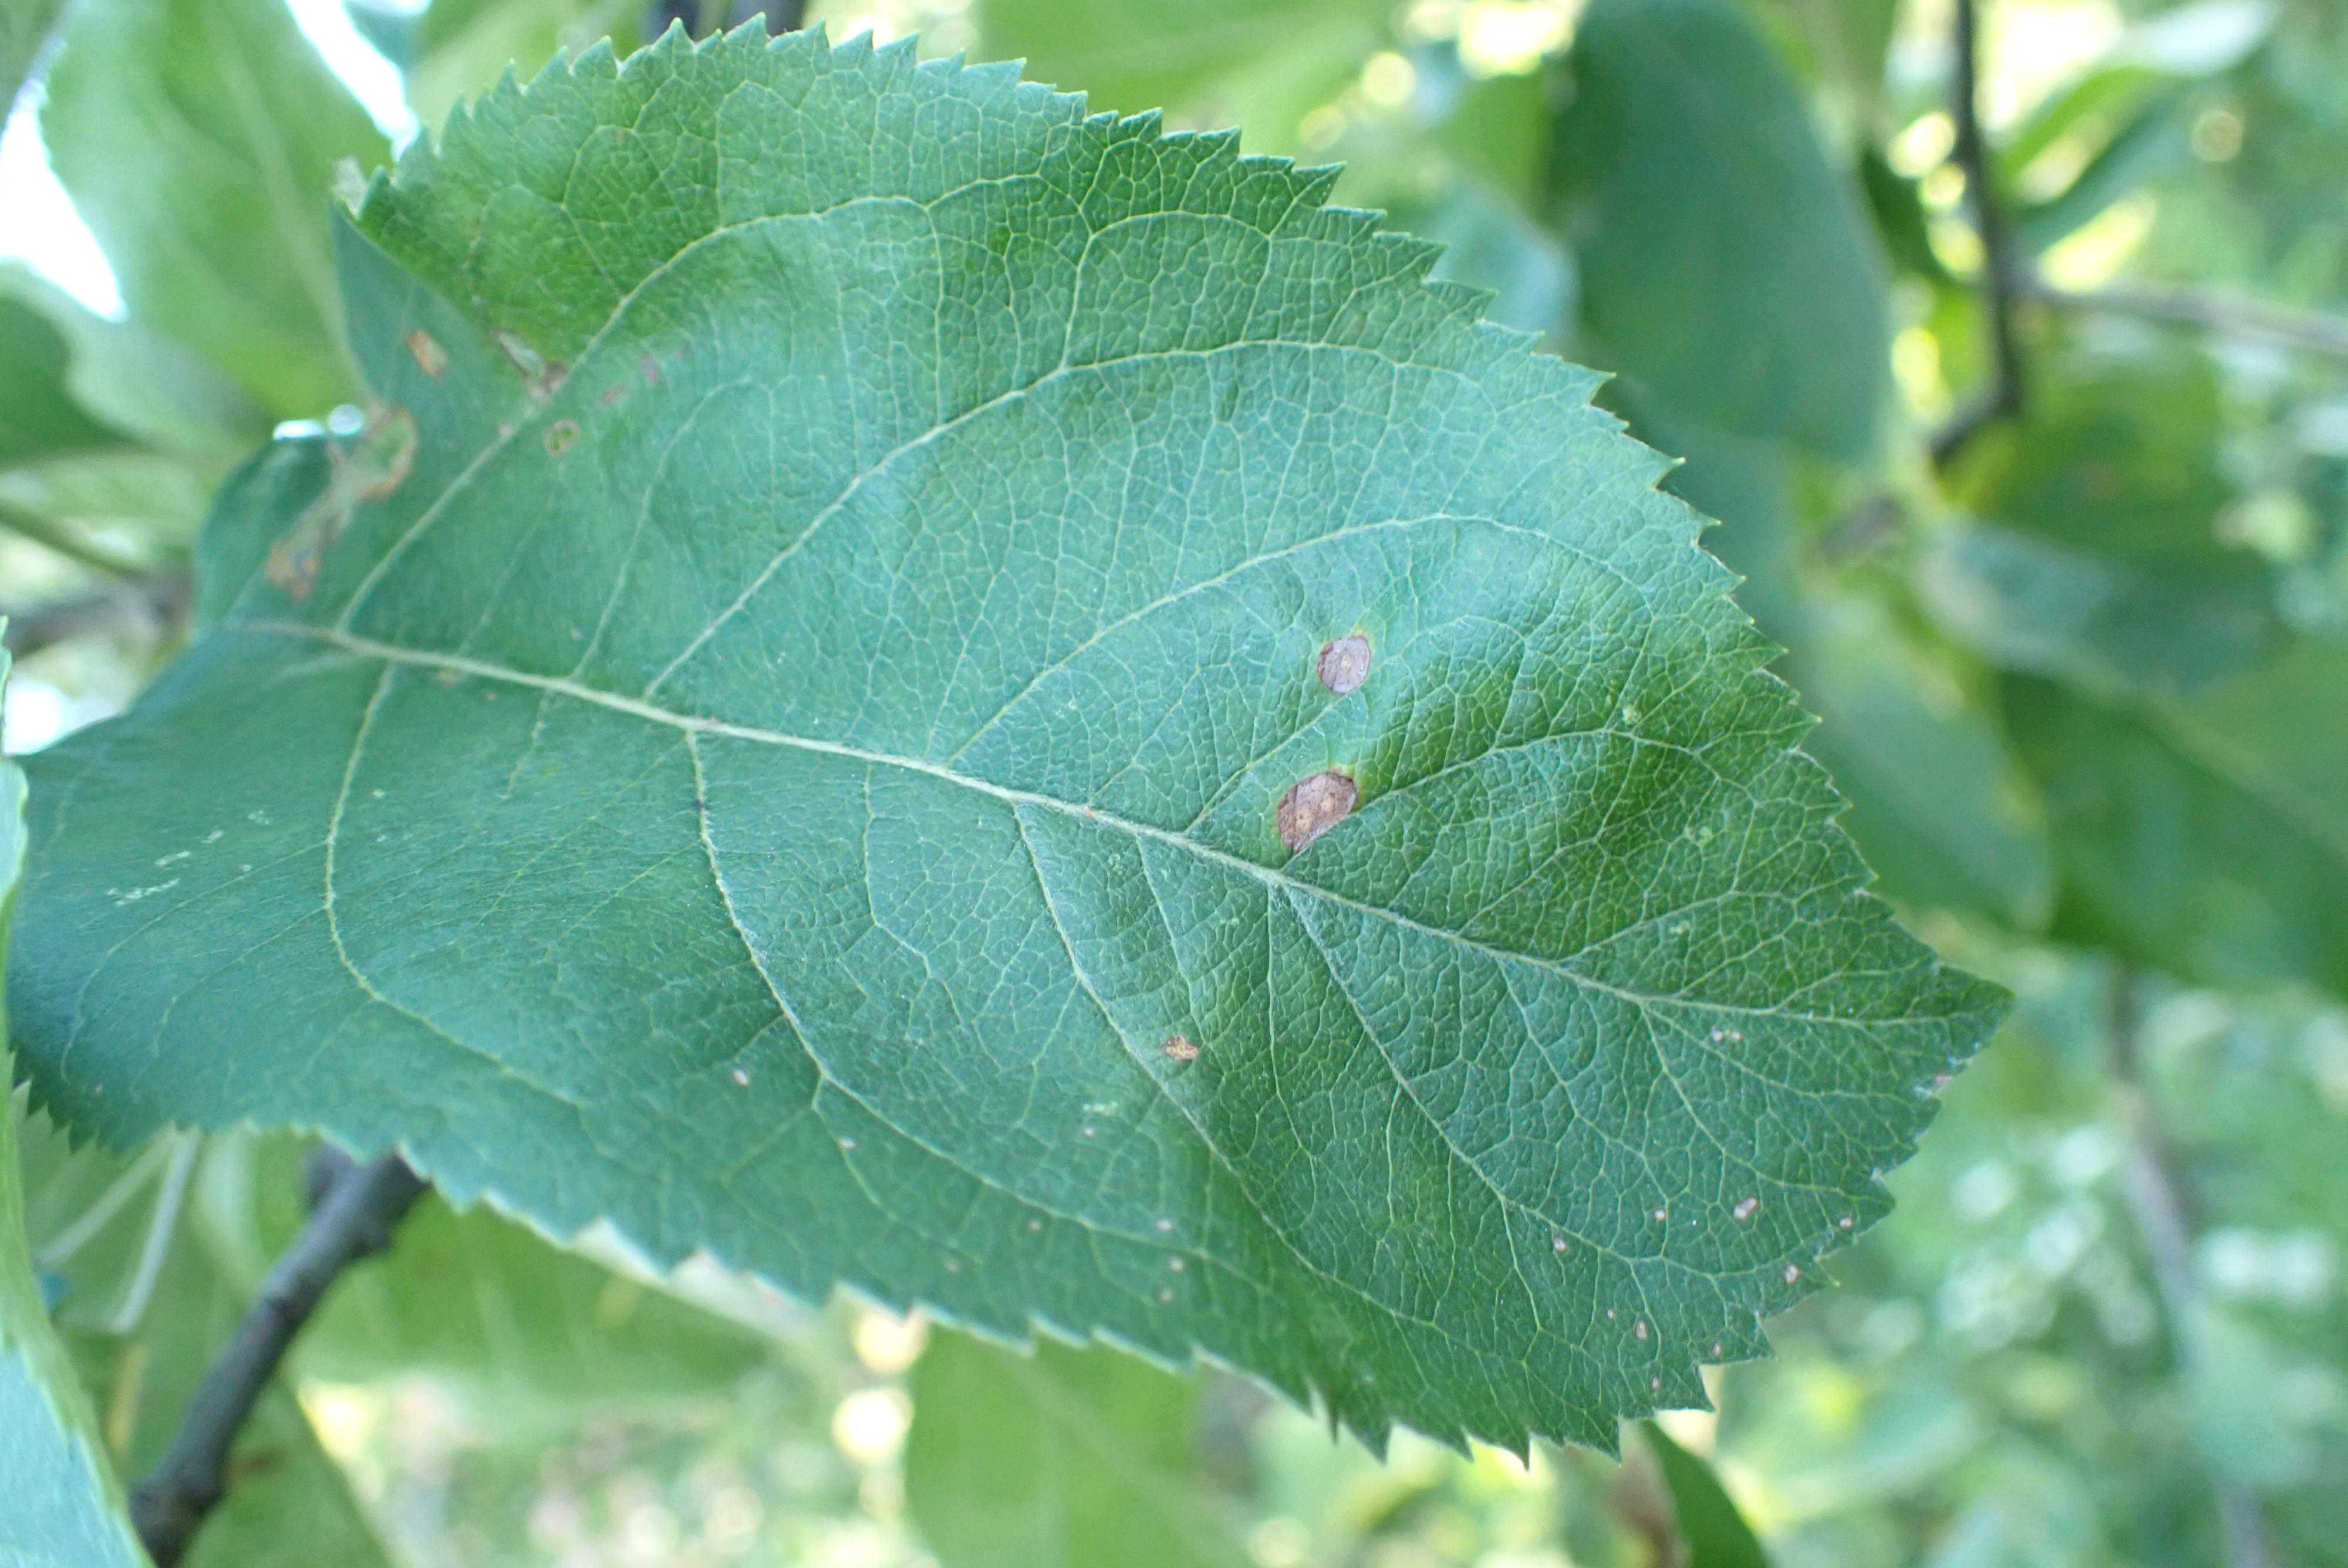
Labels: frog_eye_leaf_spot